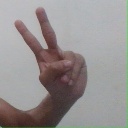
अक्षर: ऐ